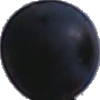
Label: Grape Blue 1